Garrett Price

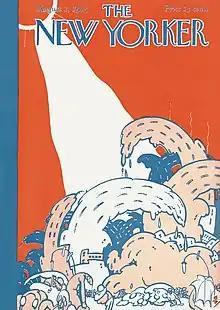
Price's first cover for "The New Yorker" (August 1, 1925)

Price worked for over half a century for "The New Yorker", drawing hundreds of cartoons and 100 covers, including two in 1925, the monthly magazine's first year ("Heat Wave", August 1, and "Paris Café", August 29).